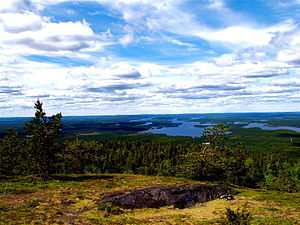
Kuusamo / Geografi / Natur
Udsigt over Iivaara
Kuusamo er en finsk by i det nordøstlige Finland med knap 17.000 indbyggere. Udenfor byens centrum, hvor der bor omkring 11.000 mennesker, er Kuusamo området yderst sparsomt beboet. Kommunens dækker et område om 5.805 km². På grund af sin natur og på grund af skisportscentret Ruka er Kuusamo et af de vigtigste turistcentre i Finland med omkring 1 mio. besøgende årligt. I udlandet er byen kendt som hjemsted for vintersportsbegivenheder indenfor skihop, langrend og nordisk kombineret.